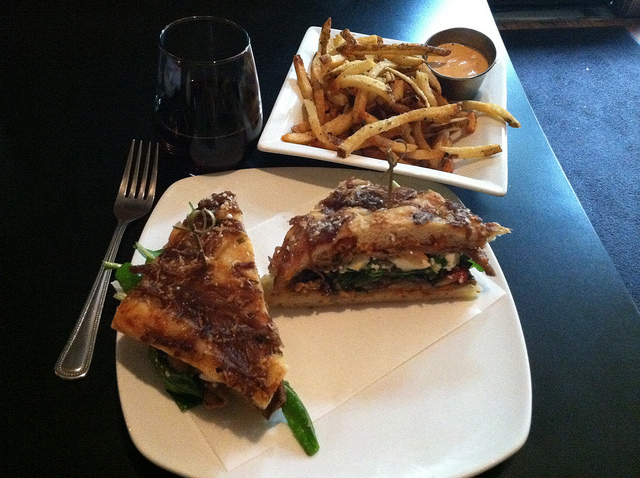
user: Given an image and a question. Answer the question in a short answer. Question: What ingredients are in the first and second dishes? Short Answer:
assistant: potato